Jiansheyi Road station

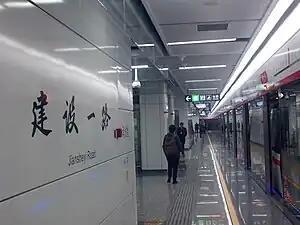
Platform

Jiansheyi Road is a metro station on Line 2 of the Hangzhou Metro in China. It is located in the Xiaoshan District of Hangzhou. This station has four exits.